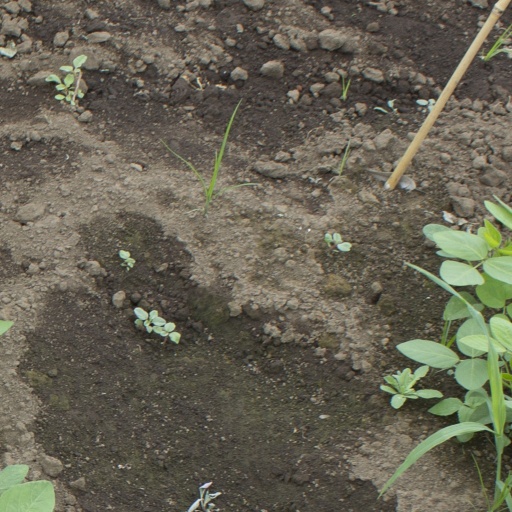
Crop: soybean